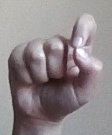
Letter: fa